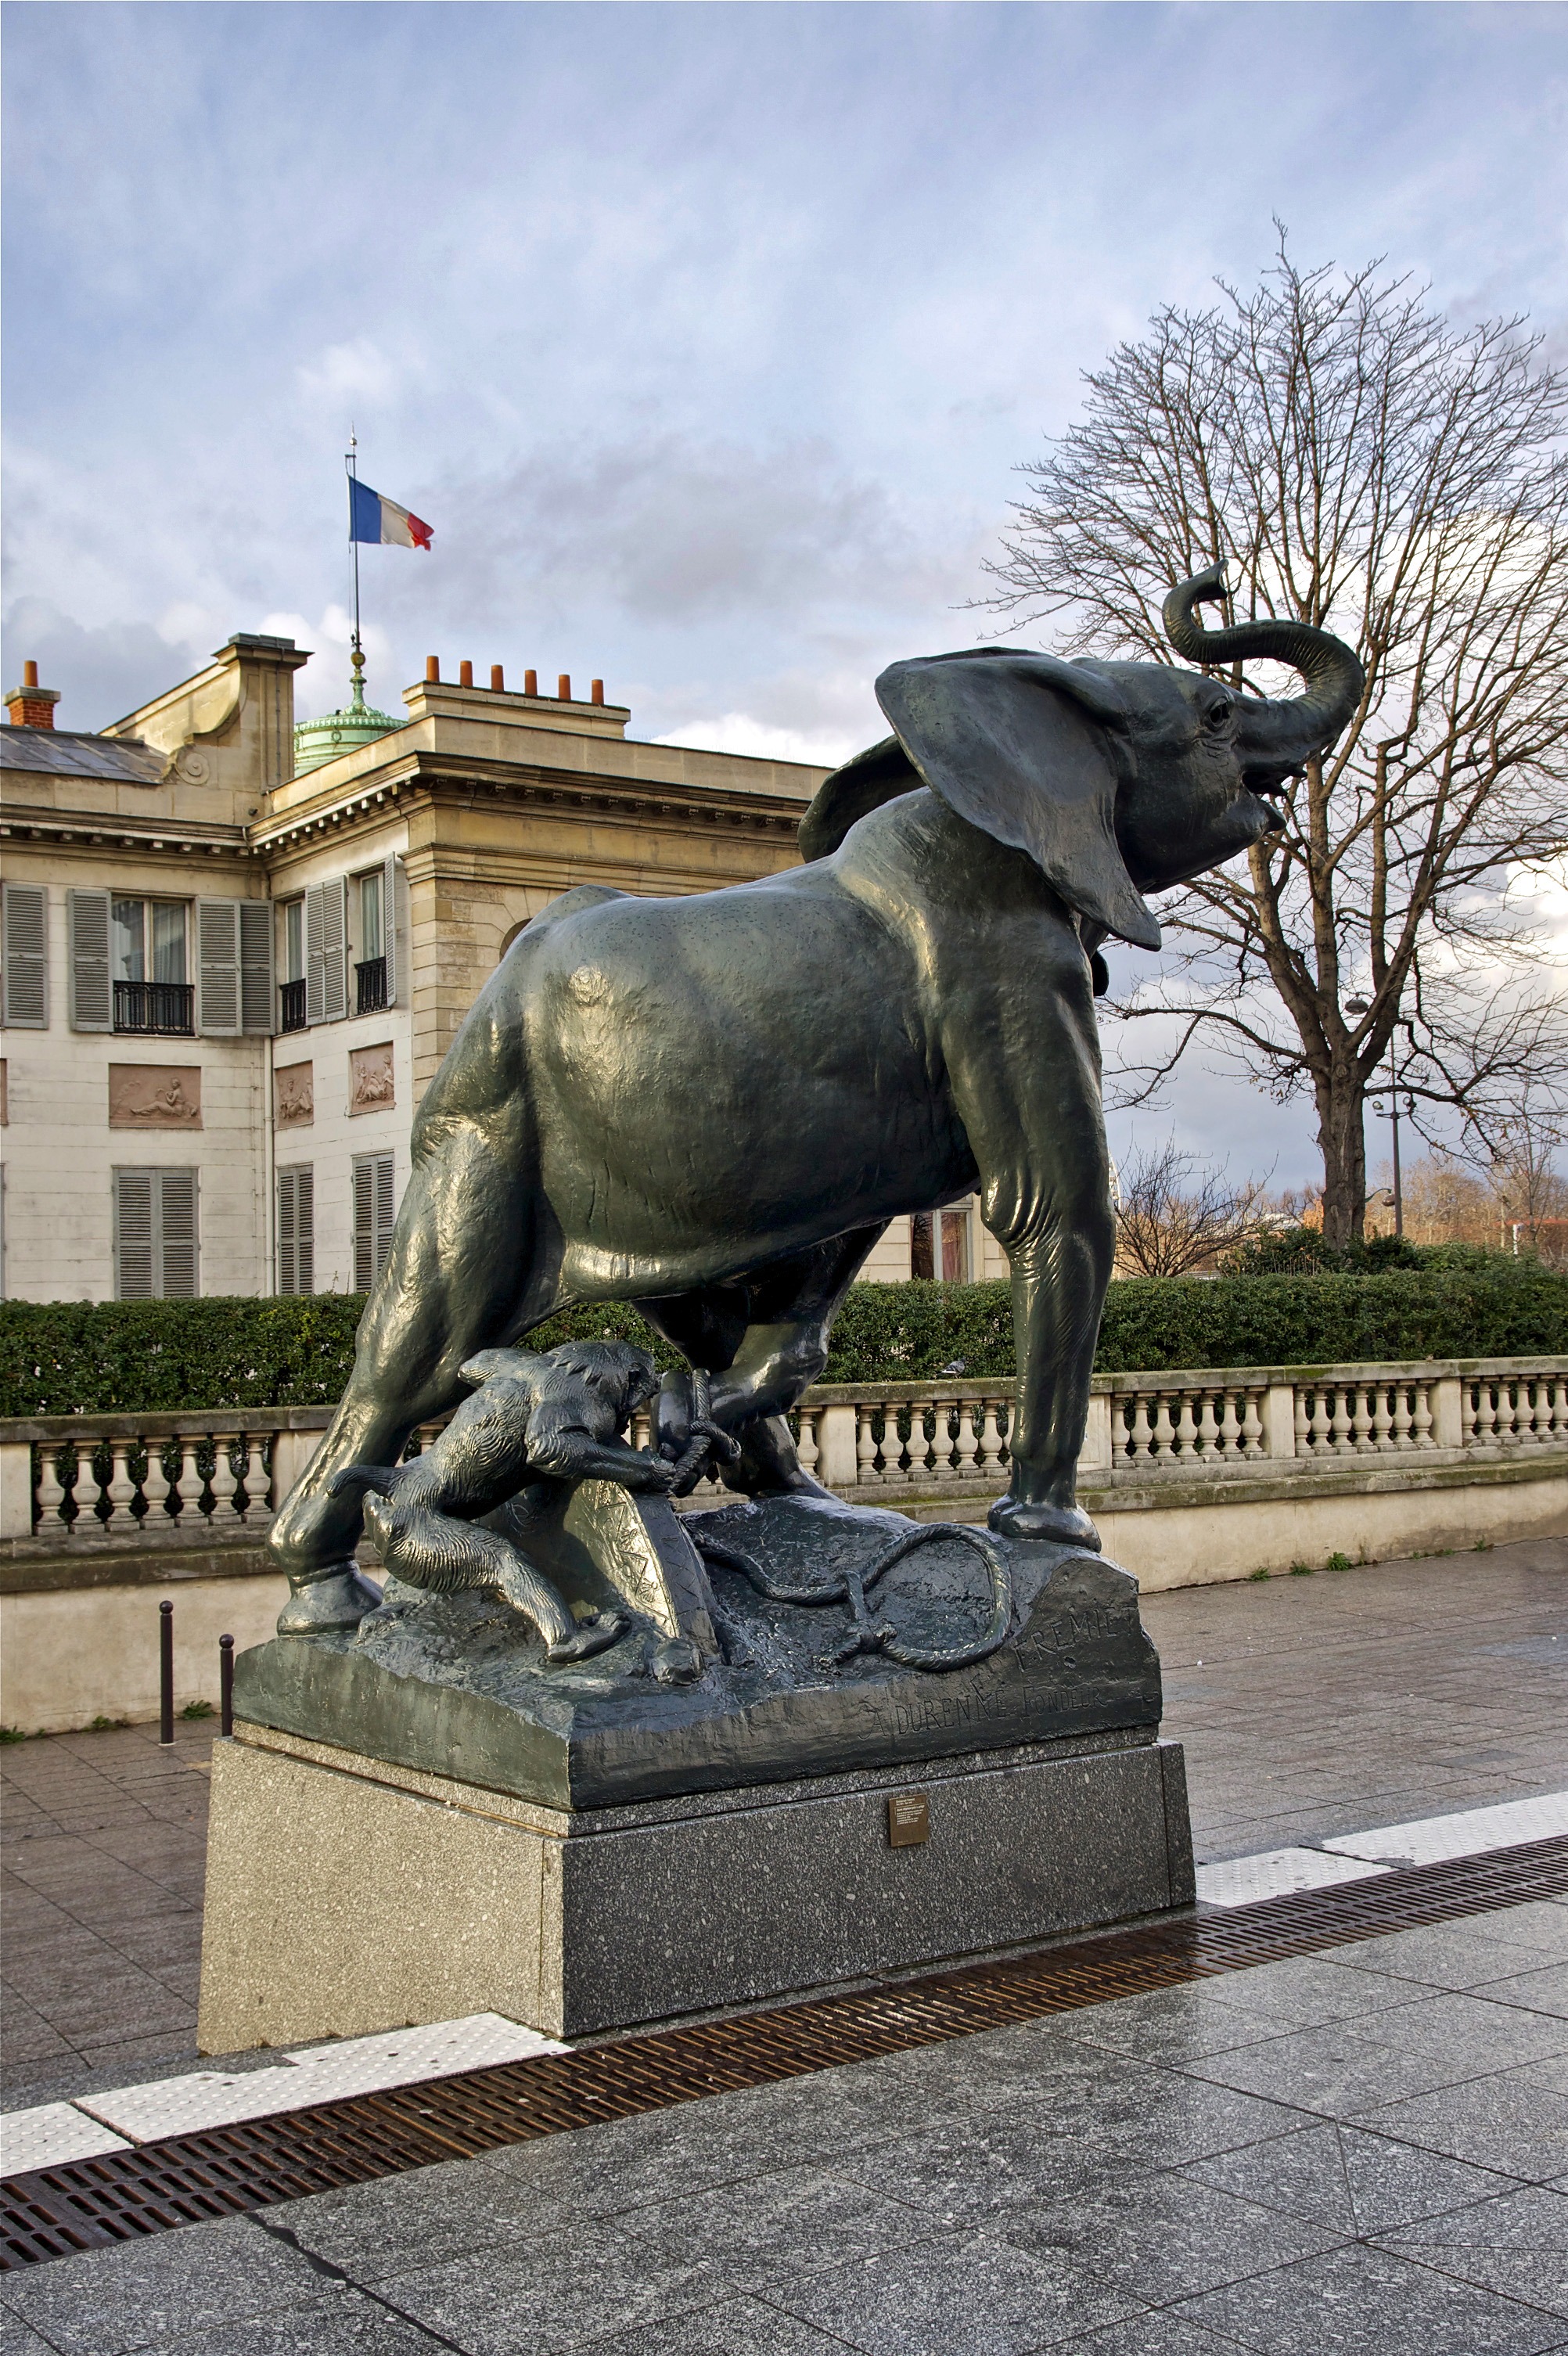
architecture, city, paris, urban, monument, france, statue, artistic, sculpture, outside, memorial, art, buildings, cities, elephant in trap